East Nottingham Friends Meetinghouse

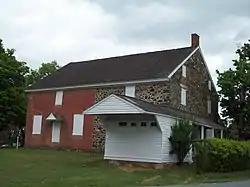
East Nottingham Friends Meetinghouse, April 2010

East Nottingham Meetinghouse, or Brick Meetinghouse, is a historic Friends meeting house located at Rising Sun, Cecil County, Maryland. It consists of three different sections: the Flemish bond brick section is the oldest, having been built in 1724, by ; the stone addition containing two one-story meeting rooms on the ground floor, each with a corner fireplace at the south corners of the building, and a large youth gallery on the second floor; and in the mid 19th century, a one-story gable roofed structure was added at the southwest corner of the stone section to serve as a women's cloakroom and privy. It is of significance because of its association with William Penn who granted the site "for a Meeting House and Burial Yard, Forever" near the center of the Nottingham Lots settlement and was at one time the largest Friends meeting house south of Philadelphia. The Philadelphia Half-Yearly Meeting was held here as early as 1725. During the Revolutionary War, an American Army hospital was established here in 1778 for sick and wounded troops under General William Smallwood's command and the Marquis de Lafayette's troops camped in the Meeting House woods on the first night of their march from the Head of Elk to victory at the Battle of Yorktown in 1781.